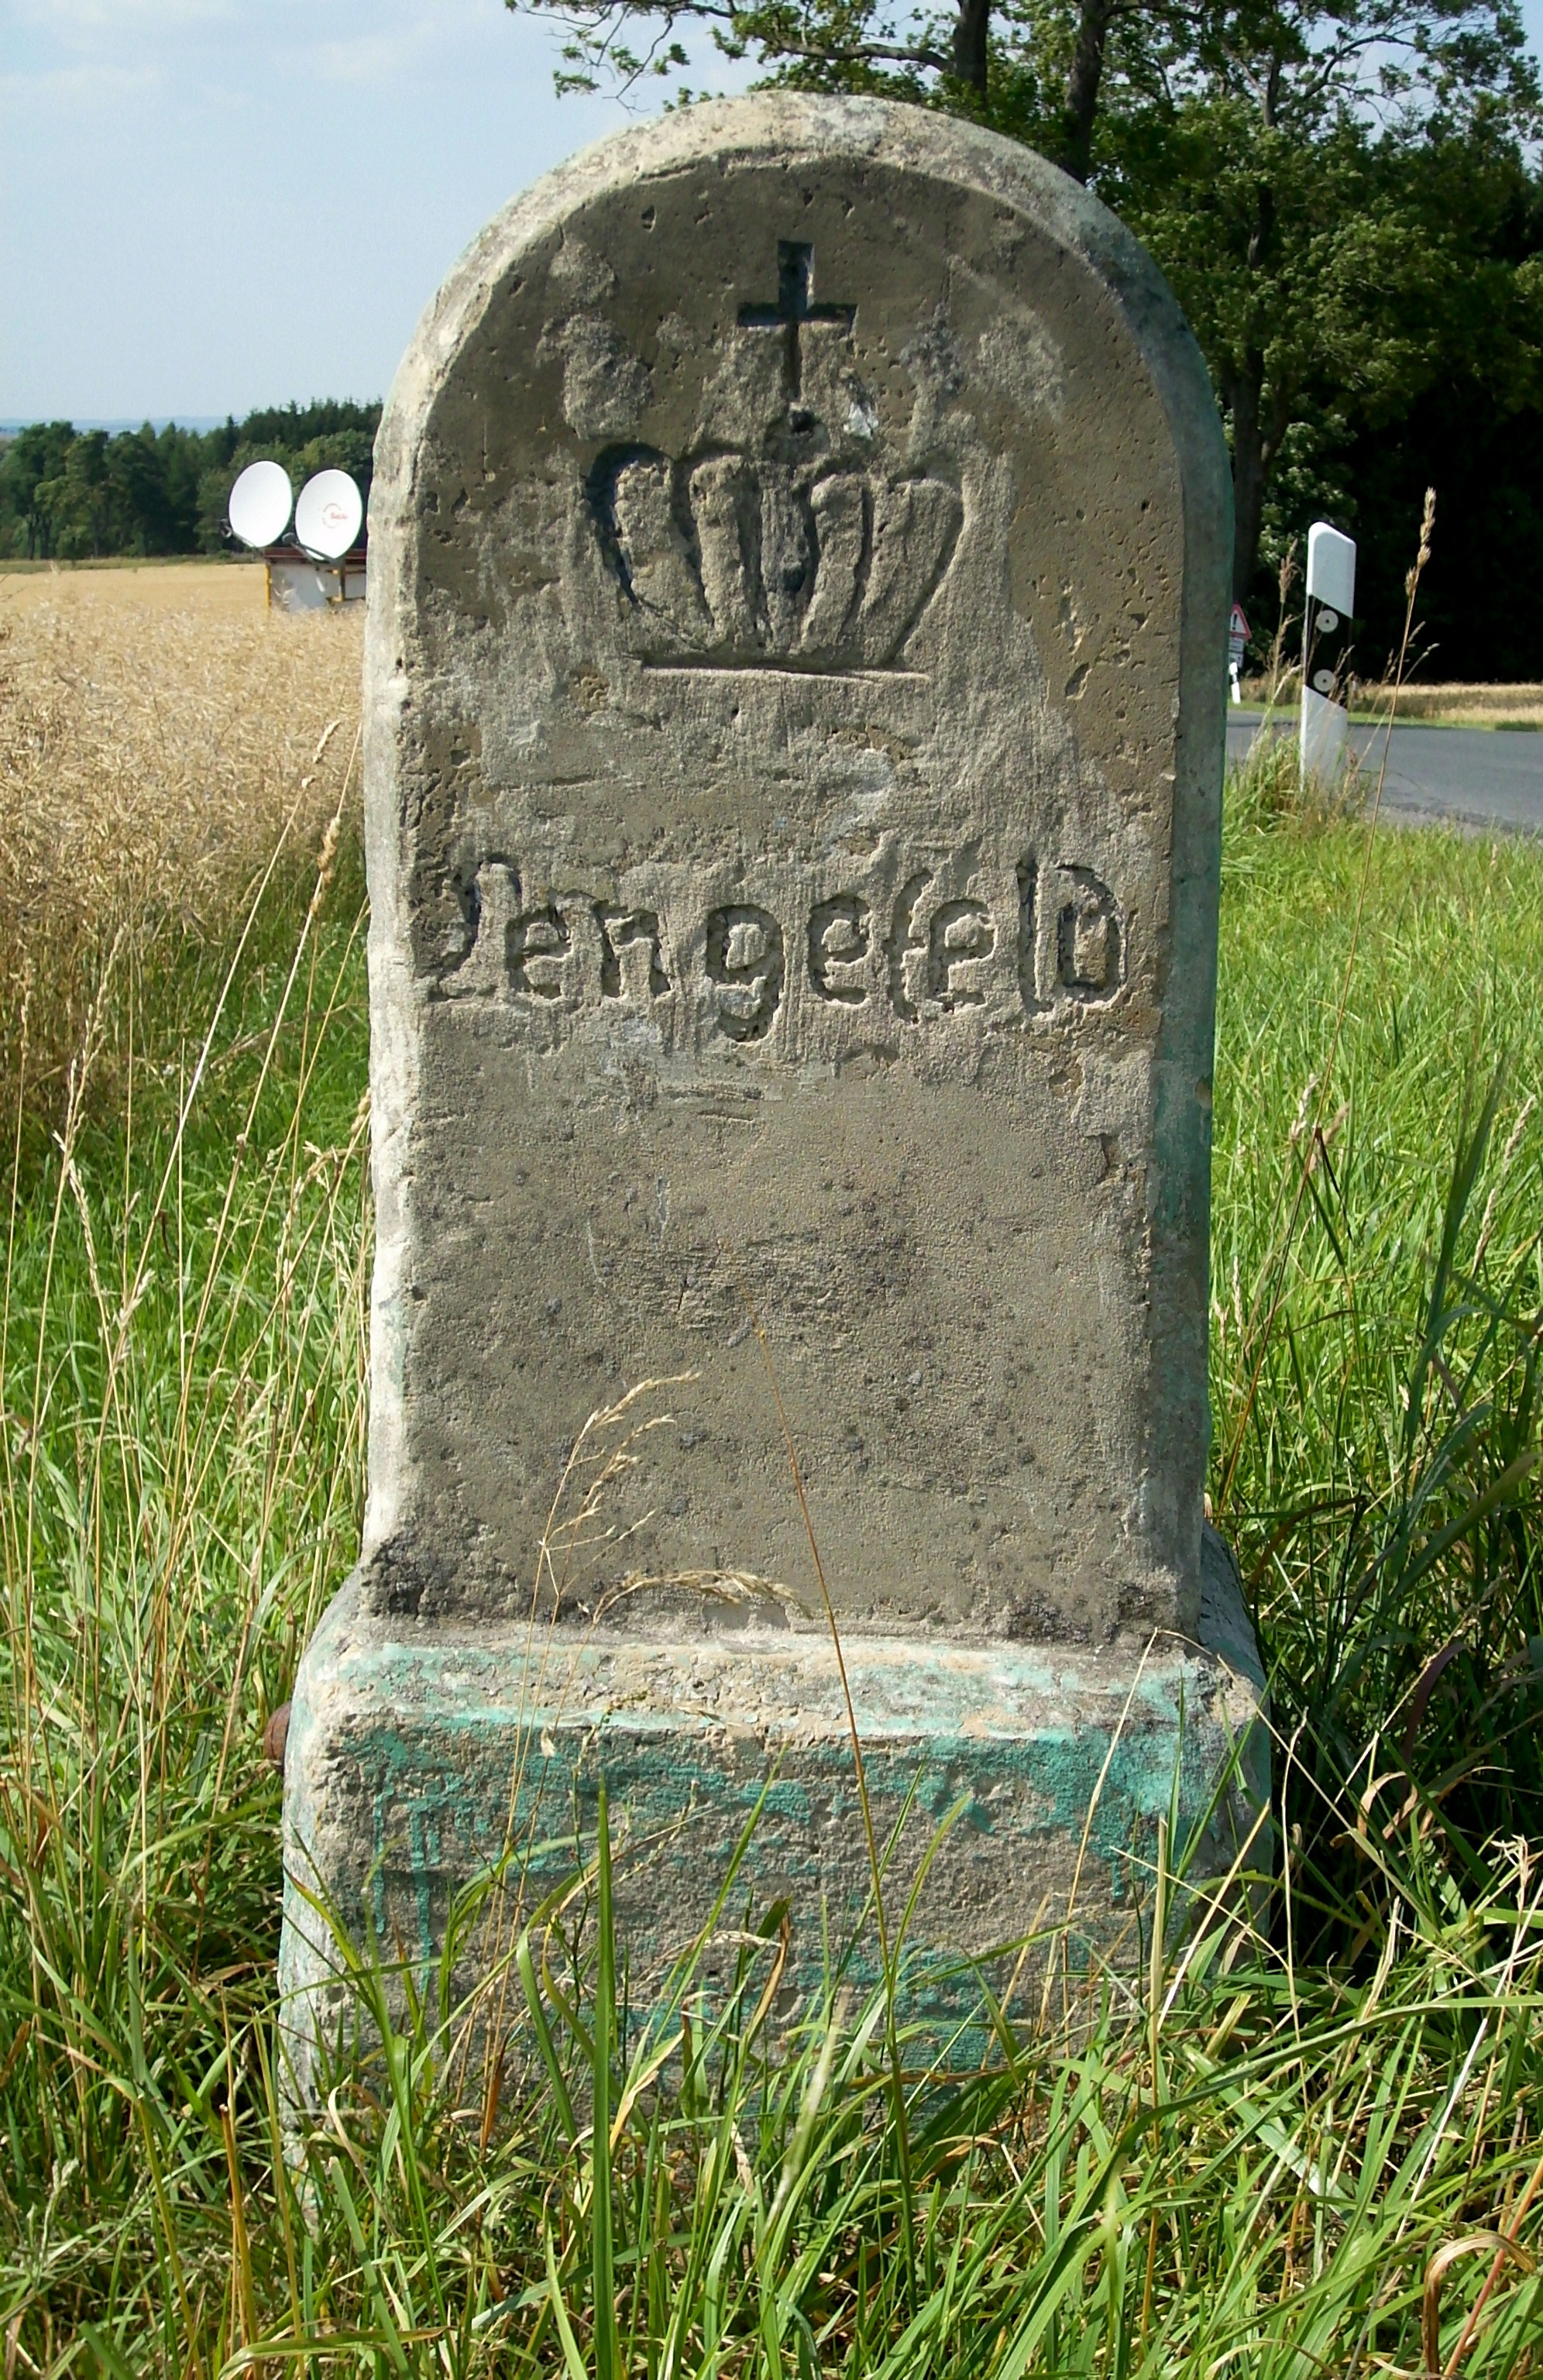
direction, cemetery, crown, grave, memorial, headstone, directory, away, destination, signposts, direction indicators, saechs, trail network